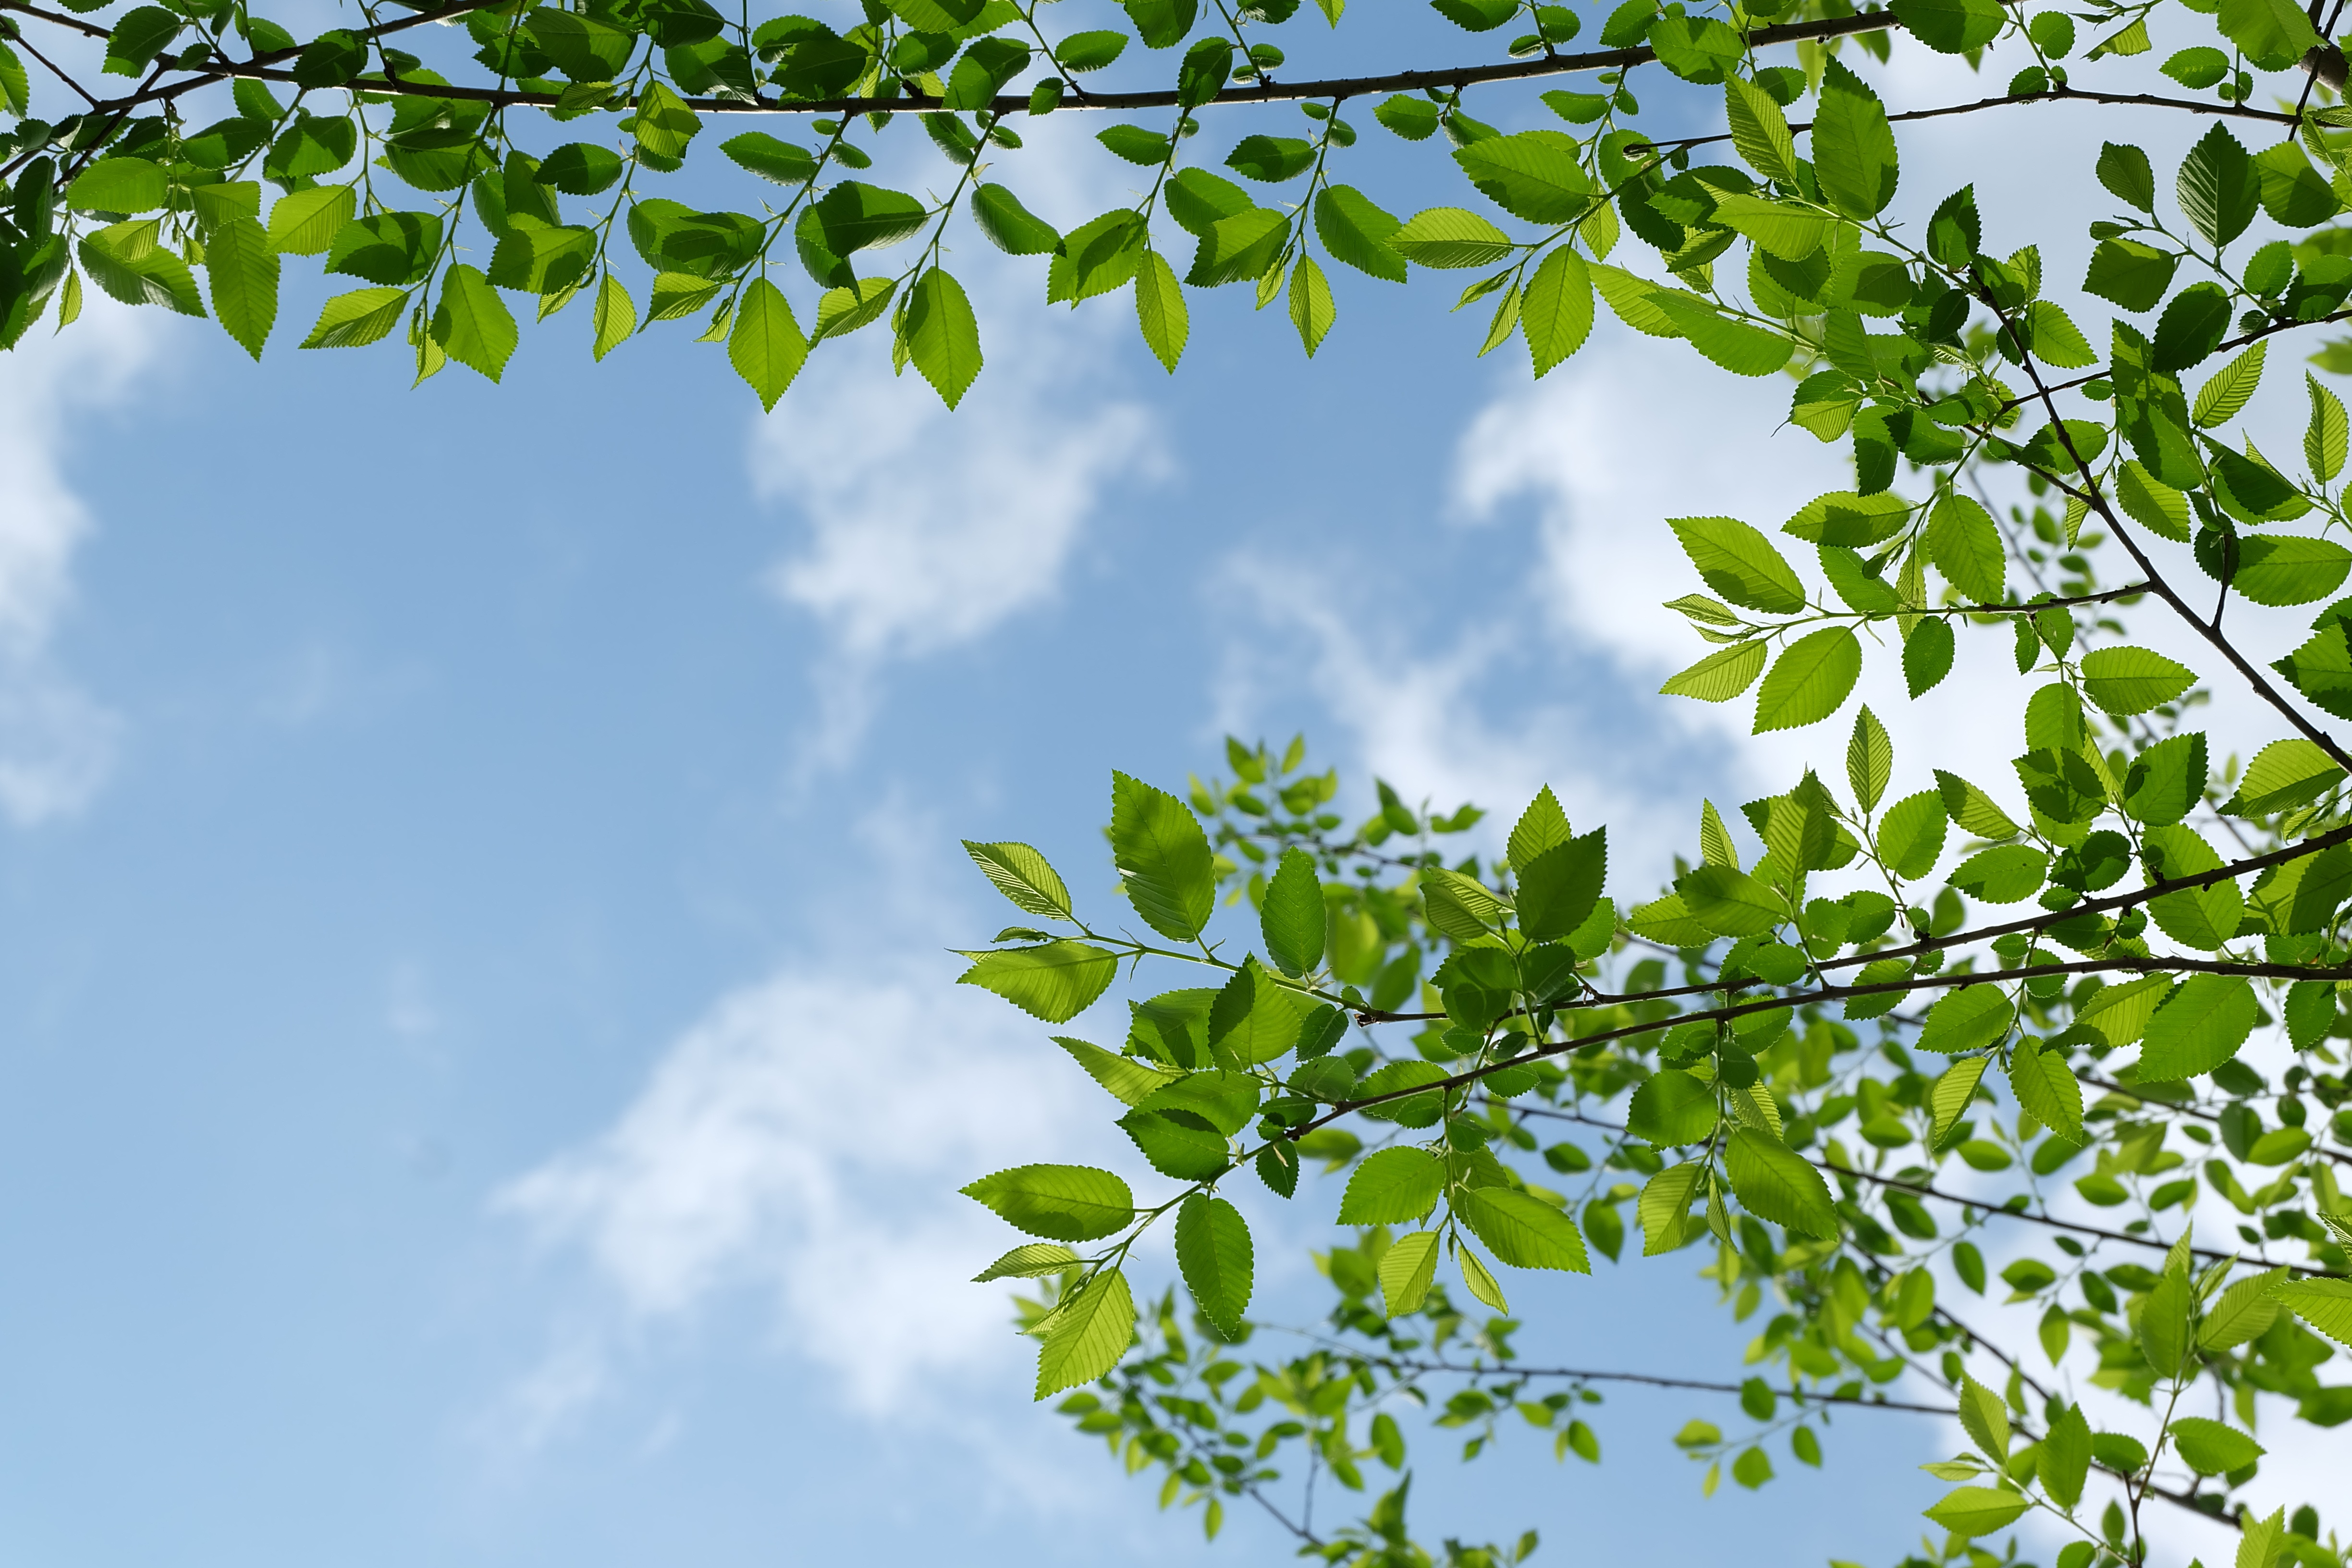
tree, branch, blossom, plant, sky, sunlight, leaf, flower, green, produce, birch, botany, life, deciduous, flowering plant, maidenhair tree, woody plant, land plant, plane tree family, barbaric growth